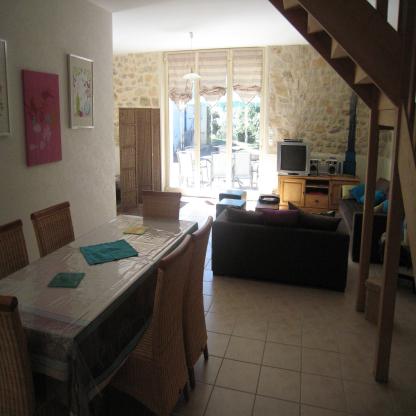
Scene: Indoor